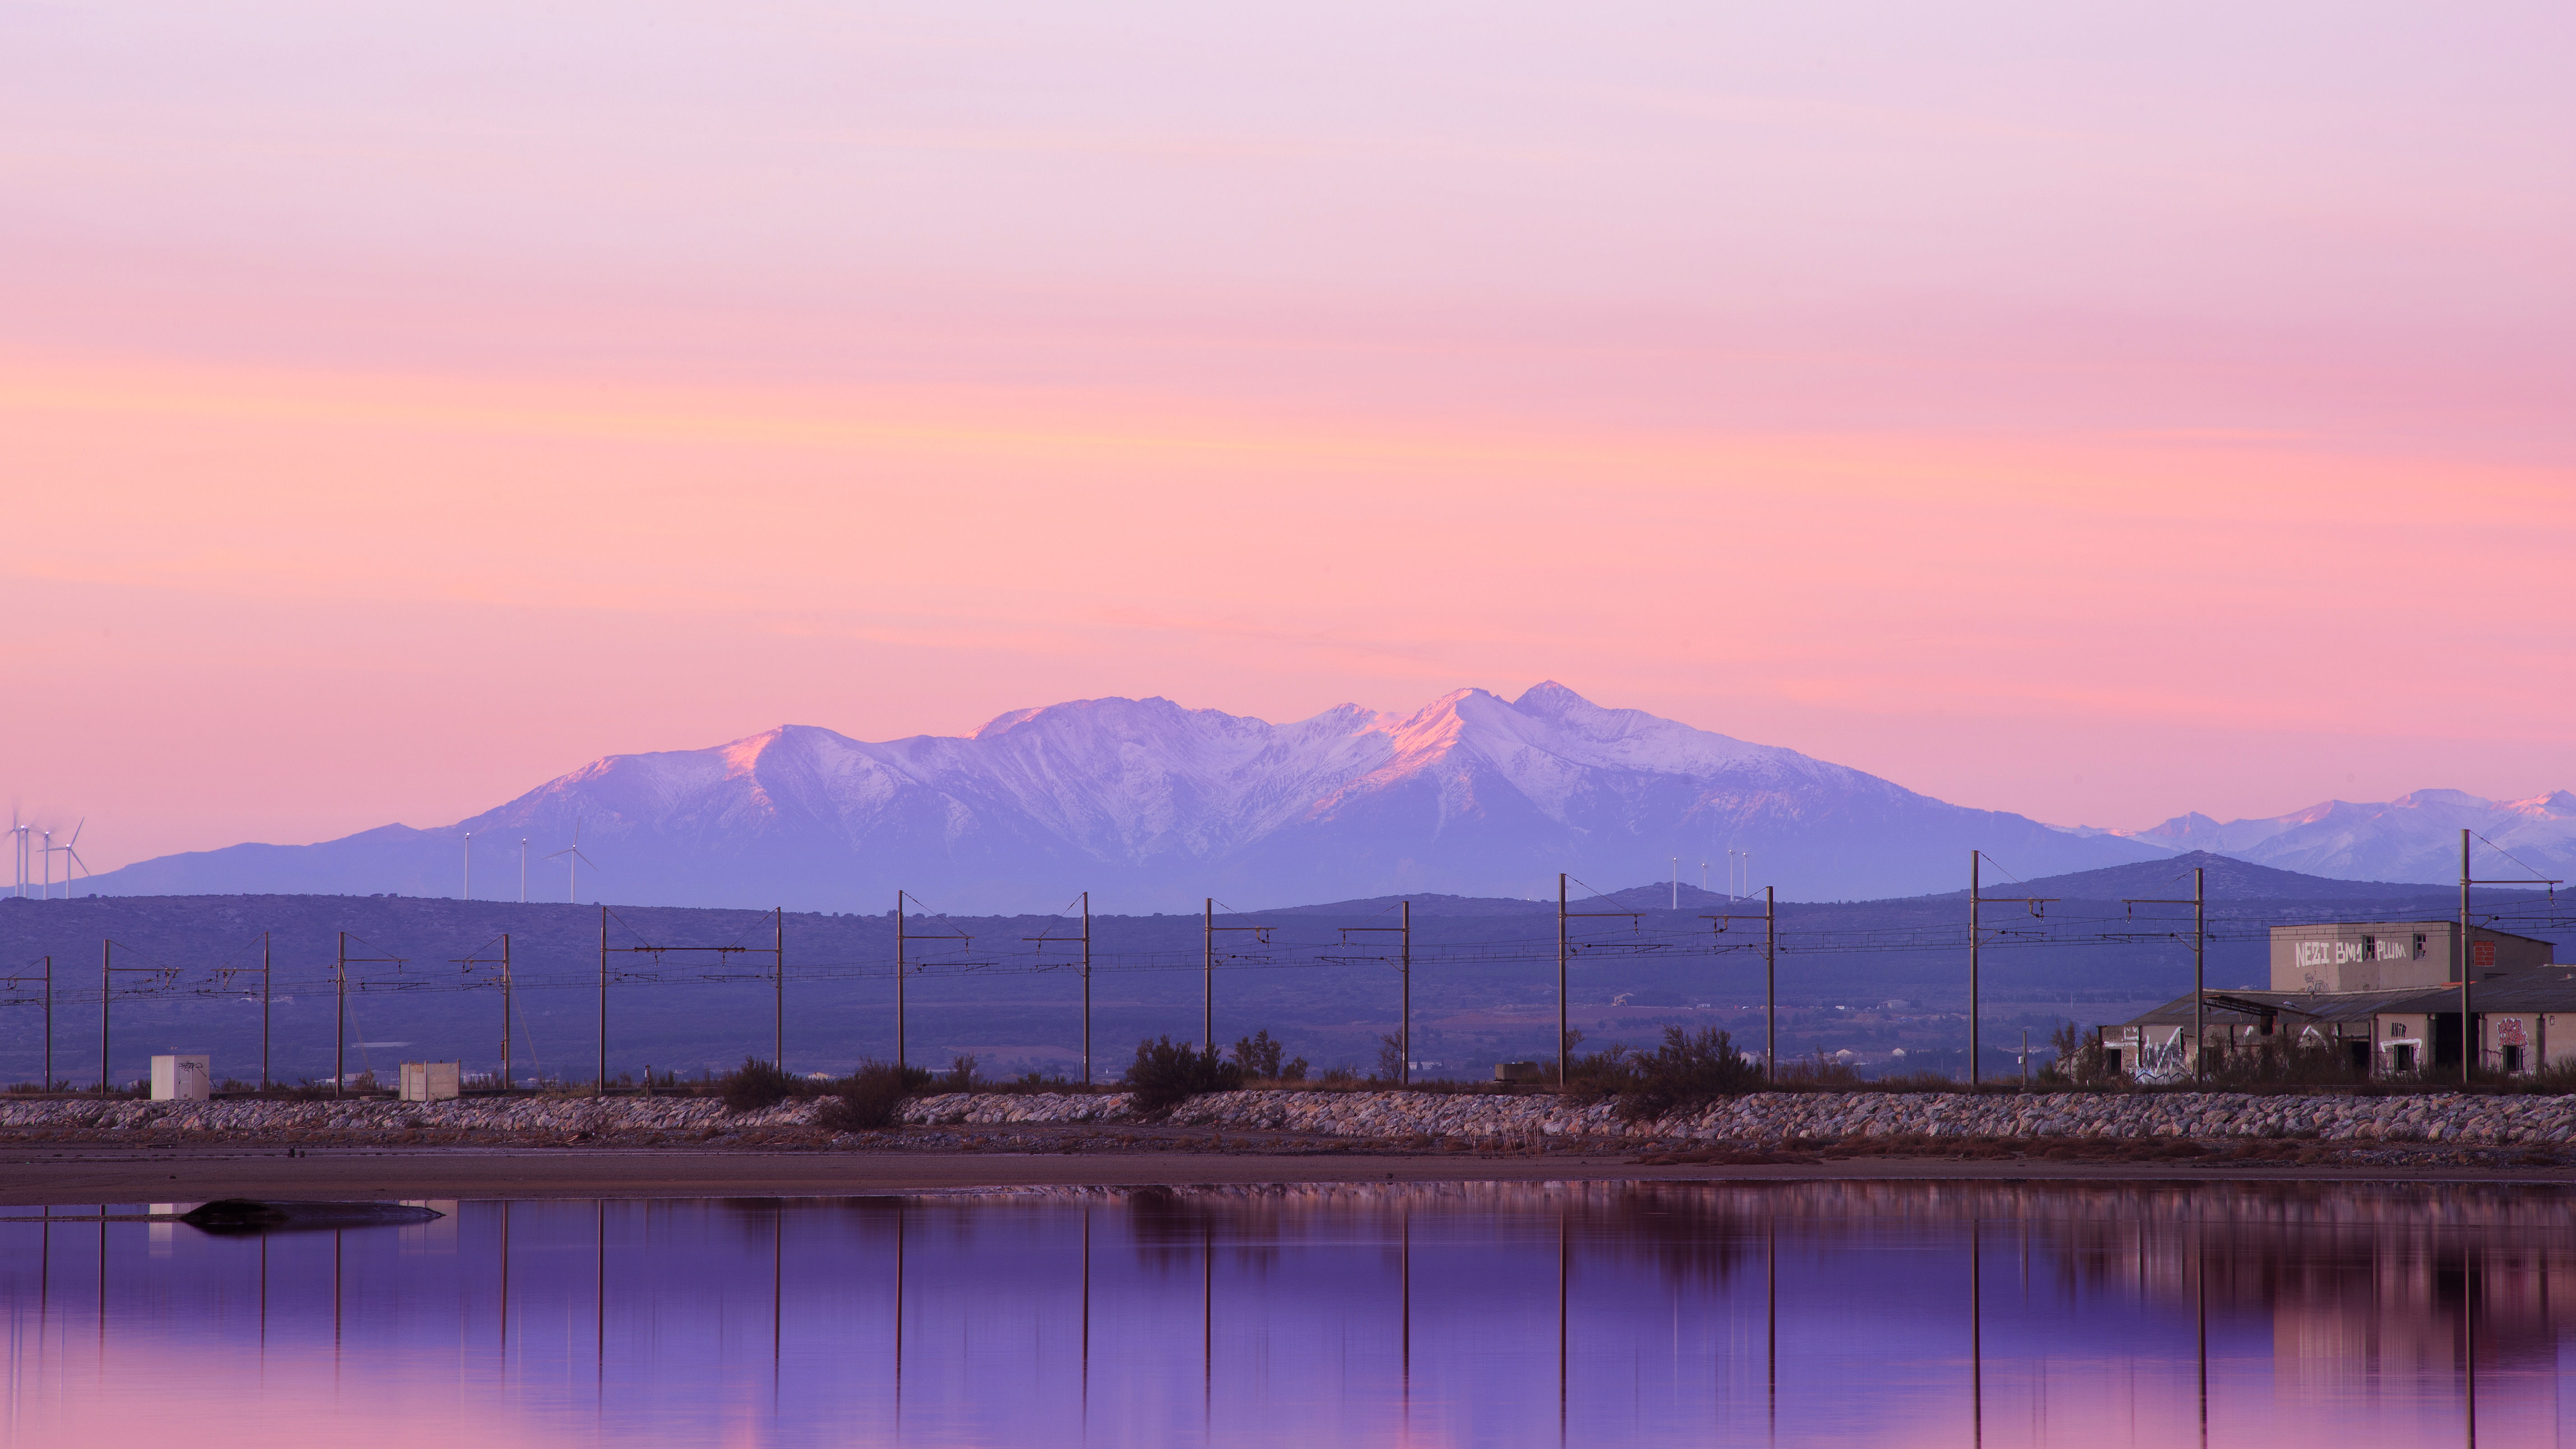
sea, horizon, mountain, cloud, sky, sunrise, sunset, morning, lake, dawn, river, dusk, evening, reflection, bay, reservoir, colors, violet, montagne, reflet, goldenhour, rouet, loch, pyrenees, sunsettime, matin, montain, canigou, afterglow, atmospheric phenomenon